Clive Caldwell

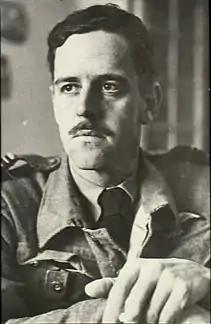
Clive Caldwell 1942

Clive Robertson Caldwell, (28 July 1911 – 5 August 1994) was the leading Australian air ace of World War II. He is officially credited with shooting down 28.5 enemy aircraft in over 300 operational sorties, including an ace in a day. In addition to his official score, he has been ascribed six probables and 15 damaged. Caldwell flew Curtiss P-40 Tomahawks and Kittyhawks in the North African Campaign and Supermarine Spitfires in the South West Pacific Theatre. He was the highest-scoring P-40 pilot from any air force and the highest-scoring Allied pilot in North Africa. Caldwell also commanded a Royal Air Force (RAF) squadron and two Royal Australian Air Force (RAAF) wings. His military service ended in controversy, when he resigned in protest at the misuse of Australian First Tactical Air Force's fighter units and was later court martialed and convicted for trading liquor.